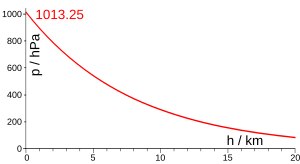
Barometrisk højdeformel
Tryk som funktion af højden over havet
Den barometriske højdeformel viser lufttrykket som en funktion af højden over havet.